Belarusians in the United Kingdom

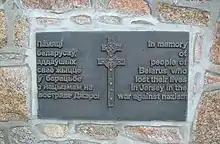
Plaque in Saint Helier in memory of people of Belarus, who lost their lives in Jersey during the Second World War

According to researcher Natallia Hardzijenka, the first significant wave of immigration from Belarus to the UK took place in late 19th and the beginning of 20th century.